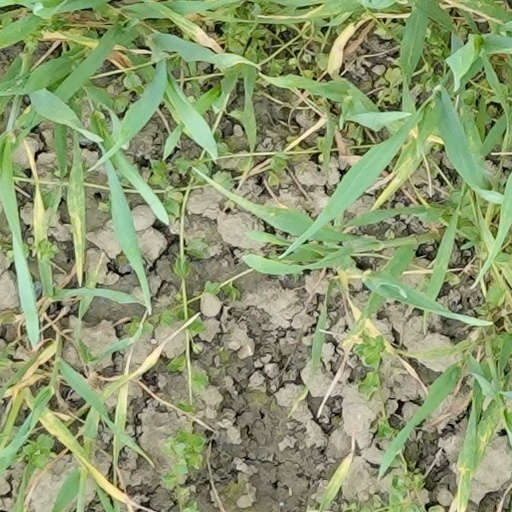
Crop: wheat